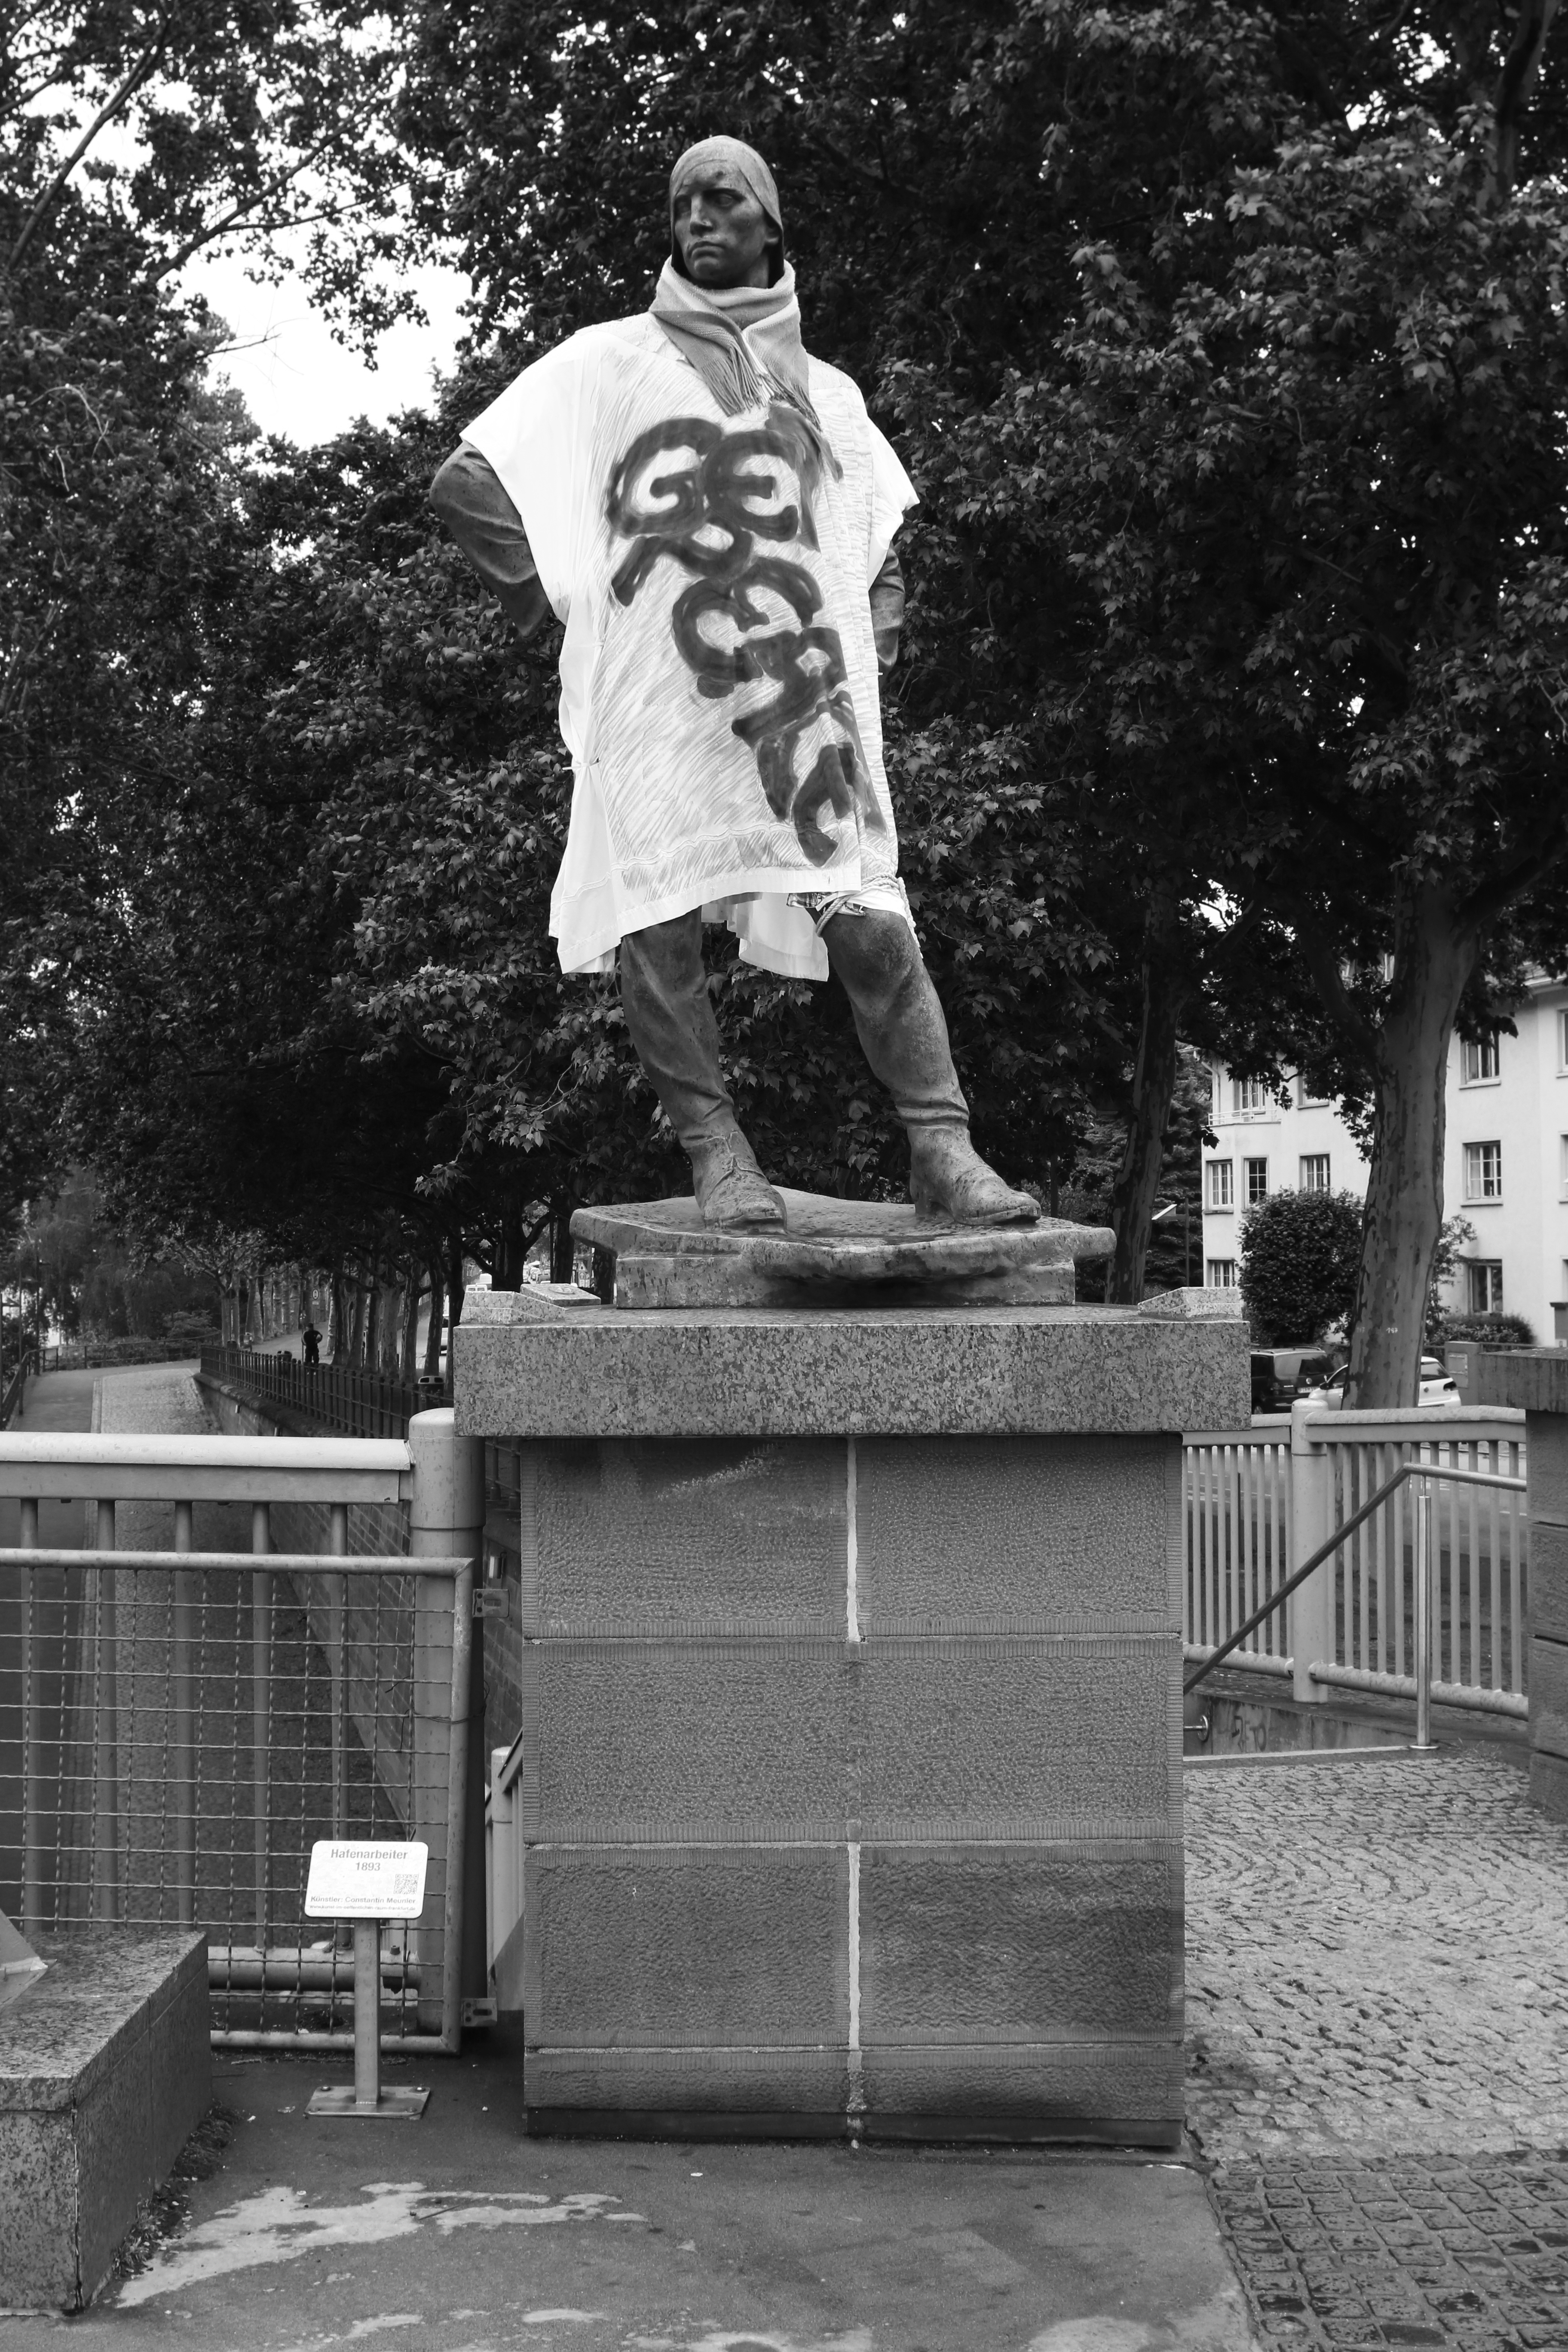
black and white, white, street, photography, skateboarding, statue, black, monochrome, bw, blackandwhite, blackwhite, memorial, sports, photograph, germany, alemania, allemagne, sw, schwarzweiss, denkmal, schwarzweis, frankfurtmain, frankfurtammain, frankfurtam, frankfurtamain, germania, frankfurt, schwarzweissfotografie, schwarzweisfotografie, dockworker, hafenarbeiter, monochrome photography